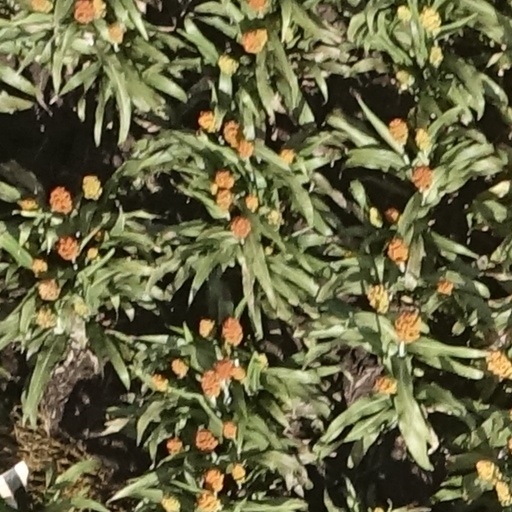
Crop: sorghum